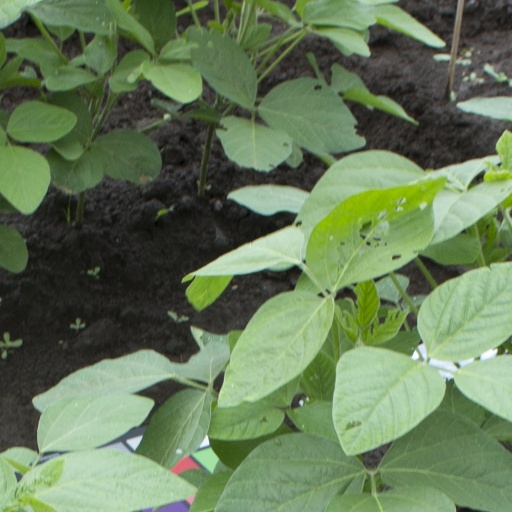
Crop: soybean